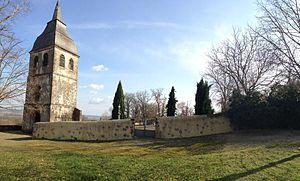
Le clocher de la madeleine
Ladevèze-Ville est une commune française située dans le département du Gers, en région Occitanie
La liste des églises du Gers recense de manière exhaustive les églises situées dans le département français du Gers.